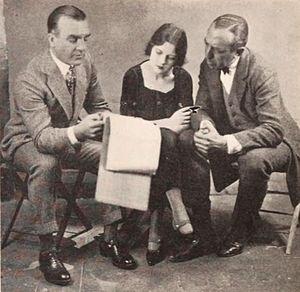
Hector Turnbull est scénariste et producteur de film américain.